Bangladesh Liberation War

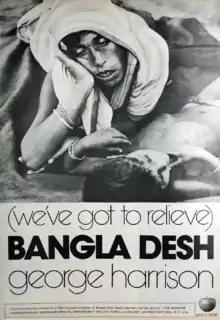
An advertisement for former Beatle George Harrison's "Bangla Desh" single, released in July 1971 to raise international awareness and funds for the millions of Bangladeshi refugees

Bangladesh forces command was set up on 11 July, with Col. M. A. G. Osmani as commander-in-chief (C-in-C) with the status of Cabinet Minister, Lt. Col. Abdur Rabb as chief of Staff (COS), Group Captain A. K. Khandker as Deputy Chief of Staff (DCOS) and Major A. R. Chowdhury as Assistant Chief of Staff (ACOS).